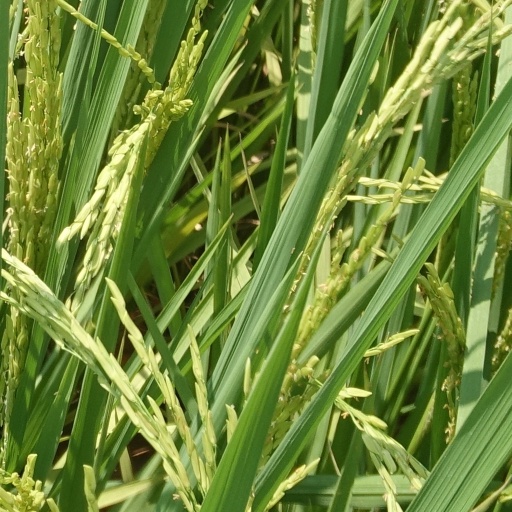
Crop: rice